George Vern Barnett

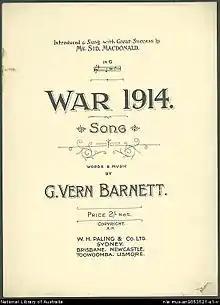
Sheet music to "War 1914"

Barnett studied music under Edward Sykes and Edward Goll and became prominent on the Sydney musical scene as "the boy wonder pianist". Due to poor health he was rejected for service in World War I, but expressed his patriotism by writing a popular song entitled "War 1914". He was choir master and organist at Sydney churches including Petersham Congregational Church (1913–1919), St Andrew's Summer Hill (1919–1922), and St Peter's Neutral Bay (1922–1932) and gave performances on the Sydney Town Hall Grand Organ from the age of eighteen.